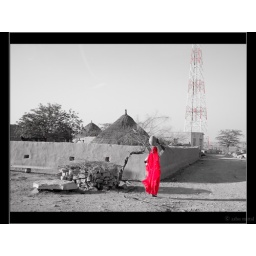
Woman carrying pot of water in a village of Rajasthan, India.